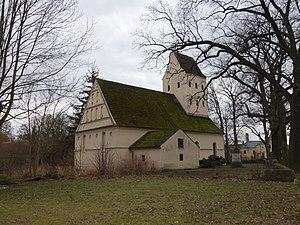
Vue de l'est-nord-est de l'église de Walsleben, arrondissement Prignitz-de-l'Est-Ruppin, état fédéral de Brandebourg, Allemagne Object location52°